Allentown Bridge

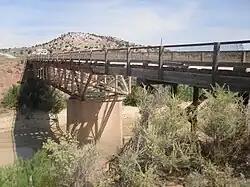
Allentown Bridge

The Allentown Bridge, in Apache County, Arizona, is a bridge which, in 1988 at least, existed and spanned the Puerco River. It was listed on the National Register of Historic Places in 1988.